Aram (region)

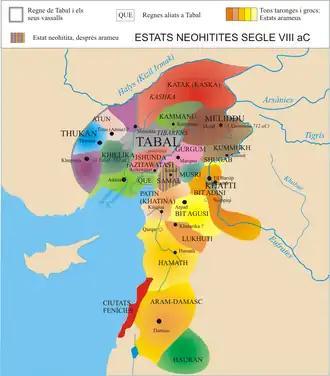
Various Neo-Hittite and Aramean (orange shades) western states in the 8th century BC

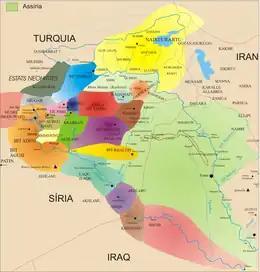
Aramean eastern states (various non-green shades) in the 9th century BC

The choronym of the name Aram refers to the geographical region in which they lived and means "High(landers)". The toponym "A-ra-mu" appears in an inscription at the East Semitic speaking kingdom of Ebla listing geographical names, and the term "Armi", which is the Eblaite term for nearby Idlib, occurs frequently in the Ebla tablets (c. 2300 BCE). One of the annals of Naram-Sin of Akkad (c. 2250 BCE) mentions that he captured "Dubul, the ensí of "A-ra-me"" ("Arame" is seemingly a genitive form), in the course of a campaign against Simurrum in the northern mountains. Other early references to a place or people of "Aram" have appeared at the archives of Mari (c. 1900 BCE) and at Ugarit (c. 1300 BCE). The terms "Aram" and "Aramean" frequently occur in the letters of a governor's archive from Nippur. The written text informed about farmers from "Bīt-Aram" referring to the region of Aram.